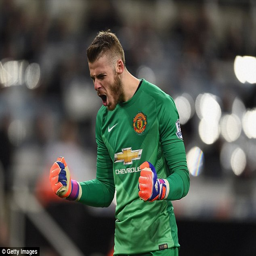
soccer goalkeeper has been touted as the perfect replacement